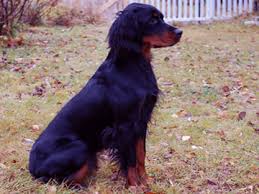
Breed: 228-n000085-Gordon_setter